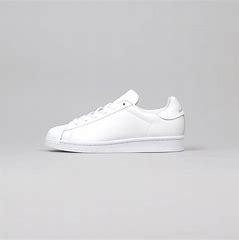
Brand: Adidas
Model: Superstar Pure